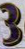
Number: 3